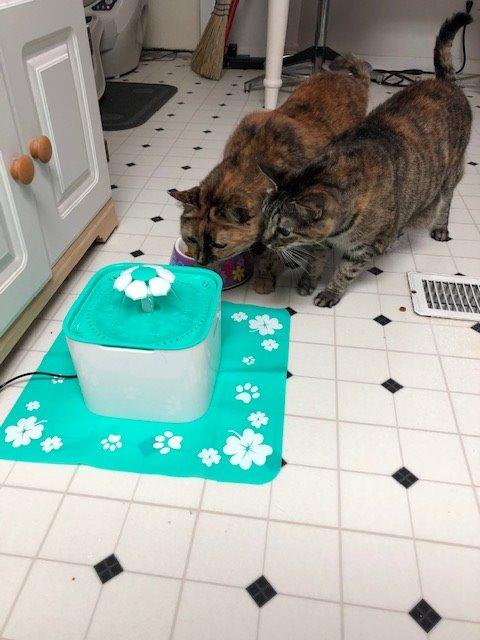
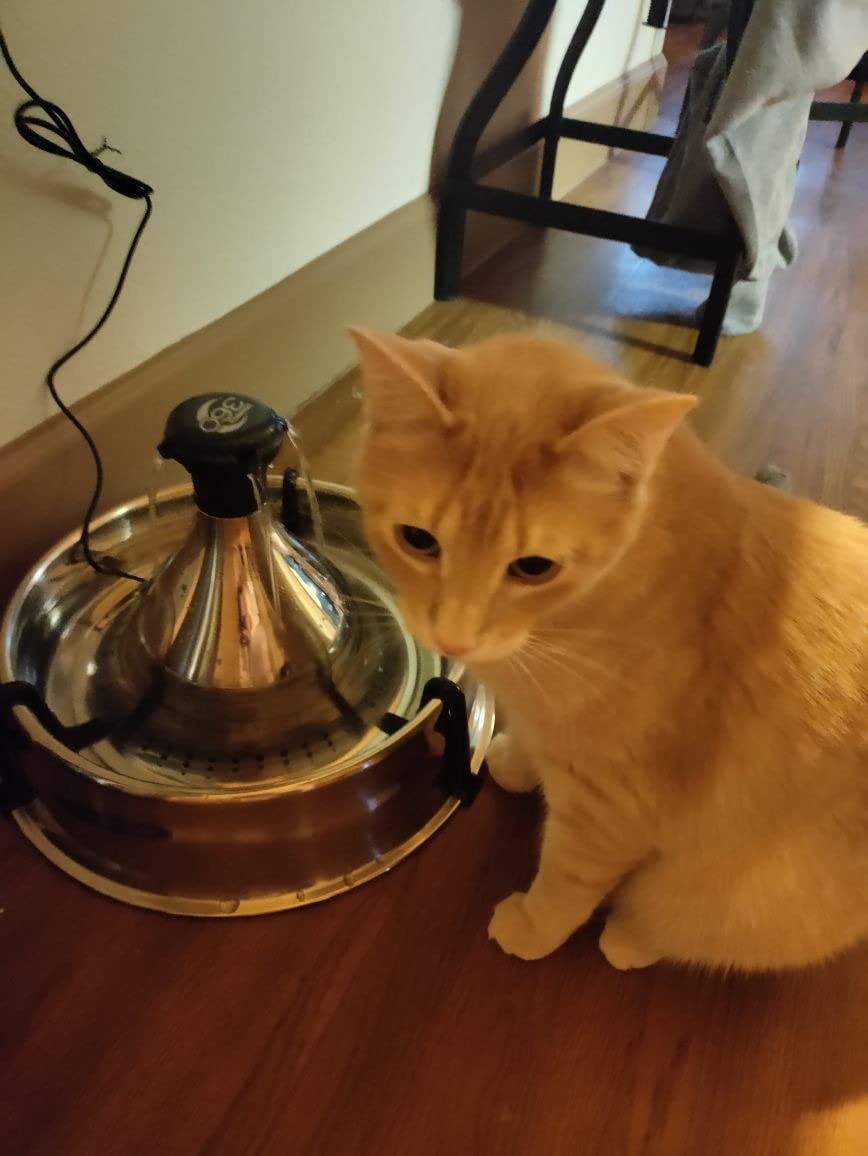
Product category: items_bowl
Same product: no